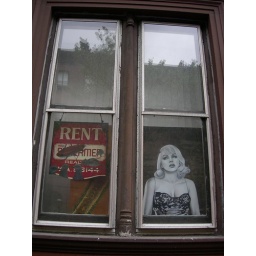
girl in window